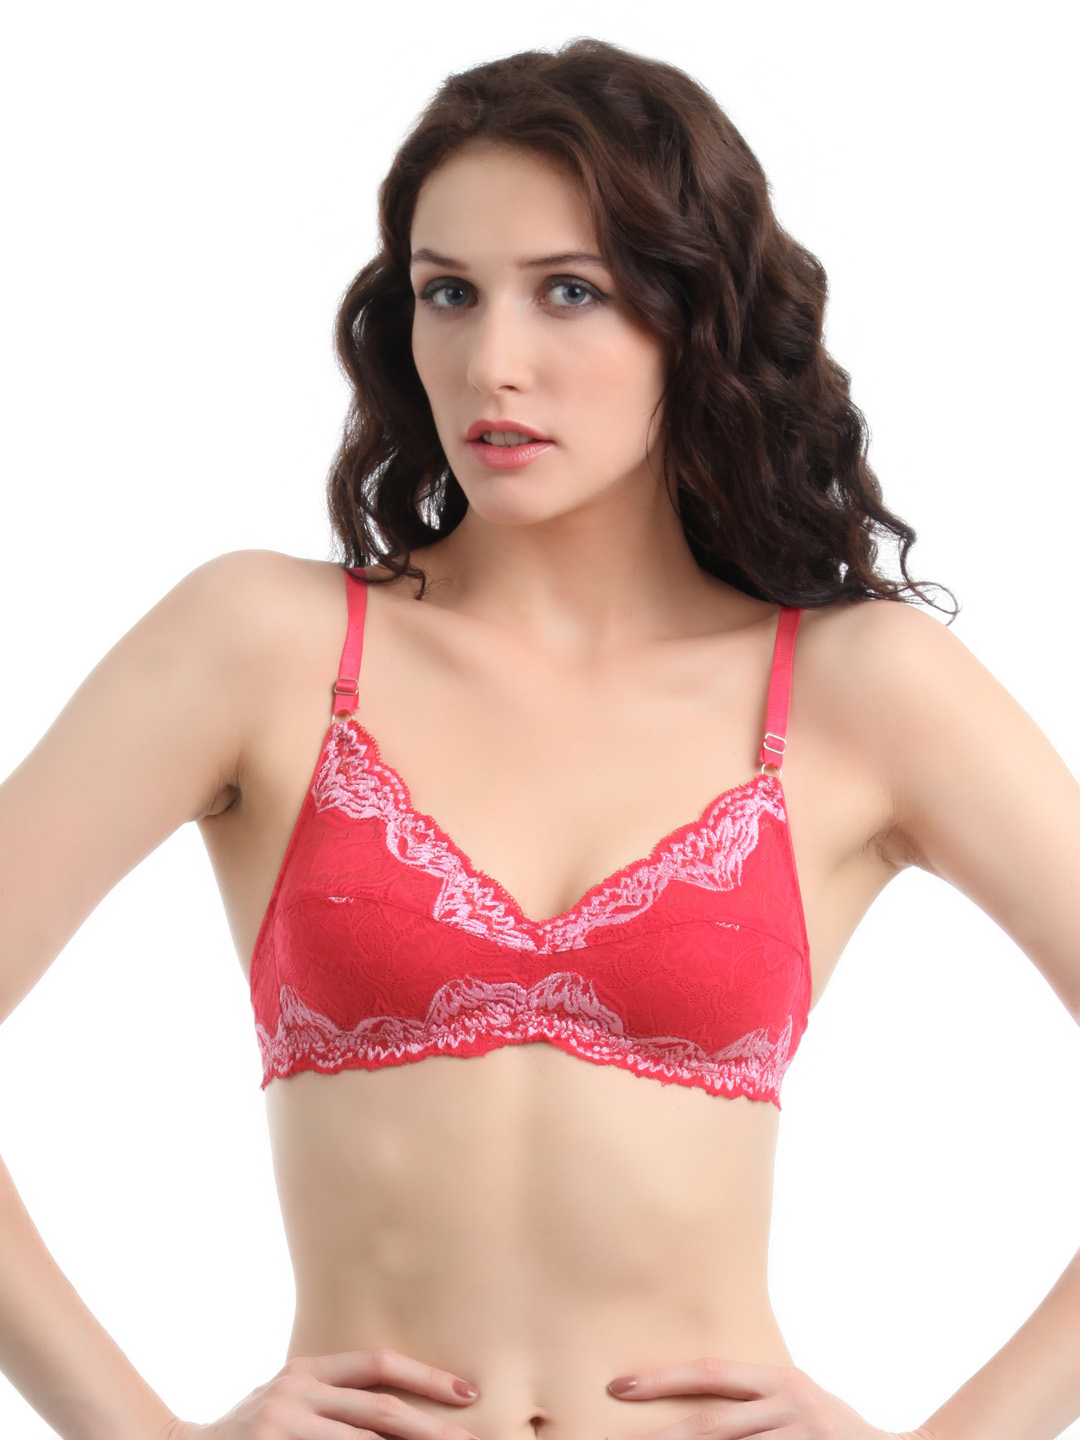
Bwitch Red Bra
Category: Apparel / Innerwear / Bra
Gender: Women
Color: Red
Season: Summer 2016
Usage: Casual